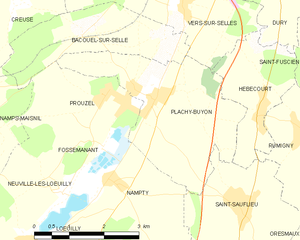
Carte des communes françaises Plachy-Buyon